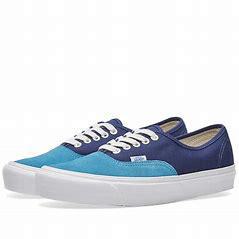
Brand: Vans
Model: OG Authentic LX